No Man's Land (Baldacci novel)

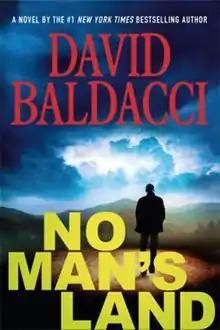
Hardcover edition

No Man's Land is a thriller novel written by American author David Baldacci. This is the fourth installment in the John Puller book series. The novel addresses a mystery hinted at in the previous novels: the disappearance of Puller's mother. In doing so, Puller is forced to revisit his childhood memories. Baldacci has said "in this book I was able to go back and allow [Puller] to see his childhood through his own eyes. I hoped to humanize him and deepen his character."